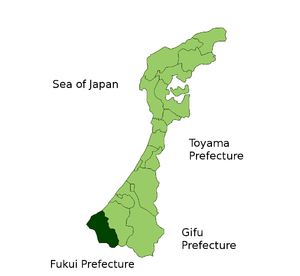
Kaga est une ville de la préfecture d'Ishikawa, dans la région de Hokuriku, au Japon.